Christa Deguchi

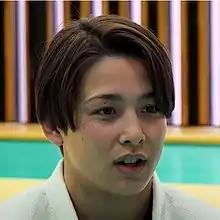
Deguchi in 2020

Christa Deguchi ( "Deguchi Christa", born 29 October 1995) is a Japanese-born Canadian judoka. She is the reigning Olympic champion in the women's 57 kg event, after winning gold at the 2024 Summer Olympics in Paris. Her victory made her the first ever Canadian to win gold in judo at the Olympics.